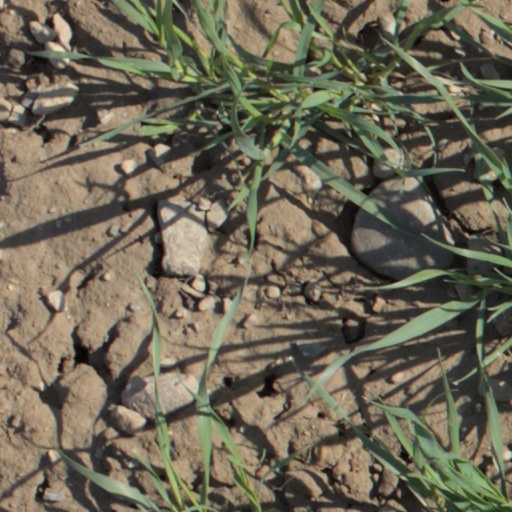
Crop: wheat